Virginia Beach United FC

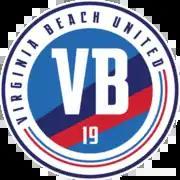

Virginia Beach United FC are an American soccer club competing in the USL League Two, that started play in 2019. The team is a joint effort of local youth organizations Beach FC and Virginia Rush. They are owned by Rush Soccer, who also back three other USL2 sides - Cedar Stars Rush, Colorado Rush SC, and Daytona Rush SC.